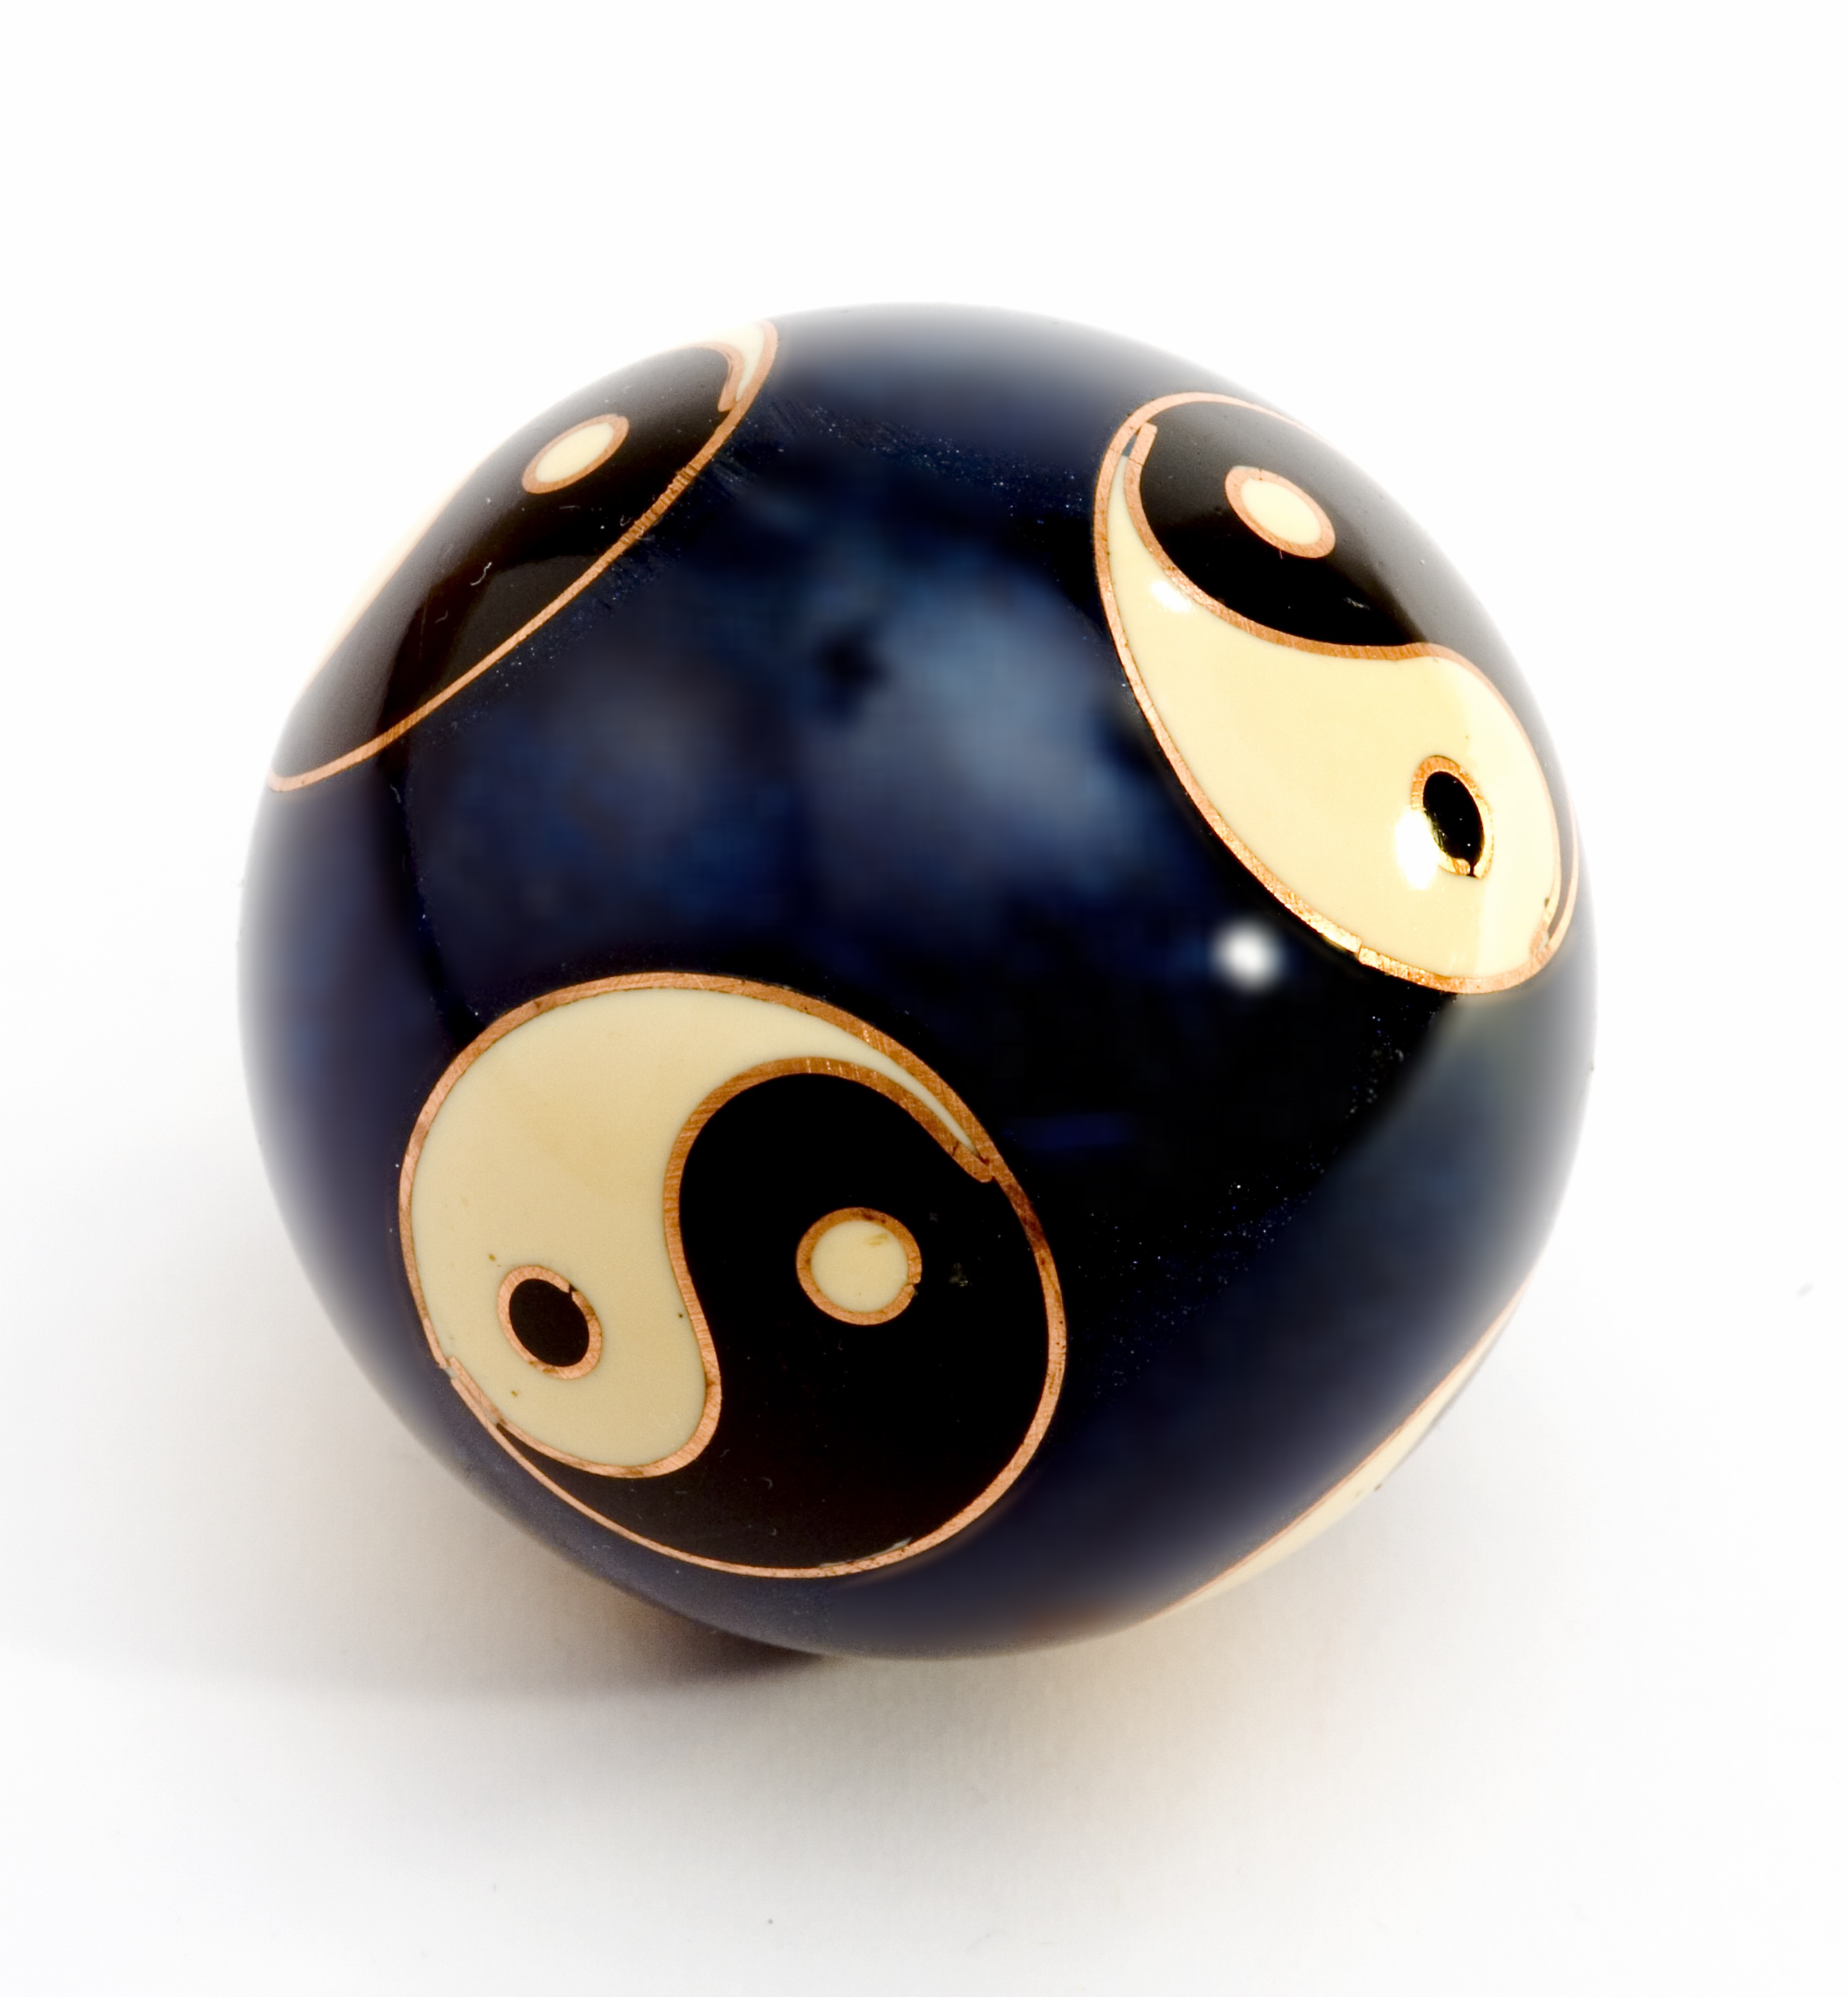
white, asian, decoration, asia, blue, black, bead, button, ivory, jewellery, art, ball, sphere, yin, yang, billiard ball, jewelry making, fashion accessory, indoor games and sports